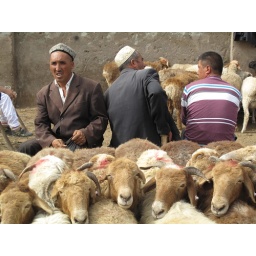
Salesmen in Kashgar's animal market